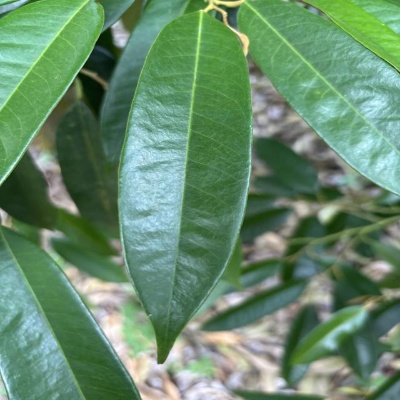
Label: Leaf_Healthy